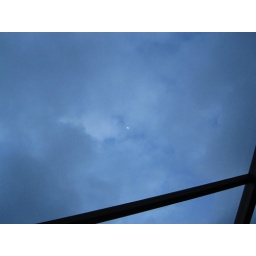
The back yard was enclosed in screen to keep the bugs away...again the clouds were incredible.